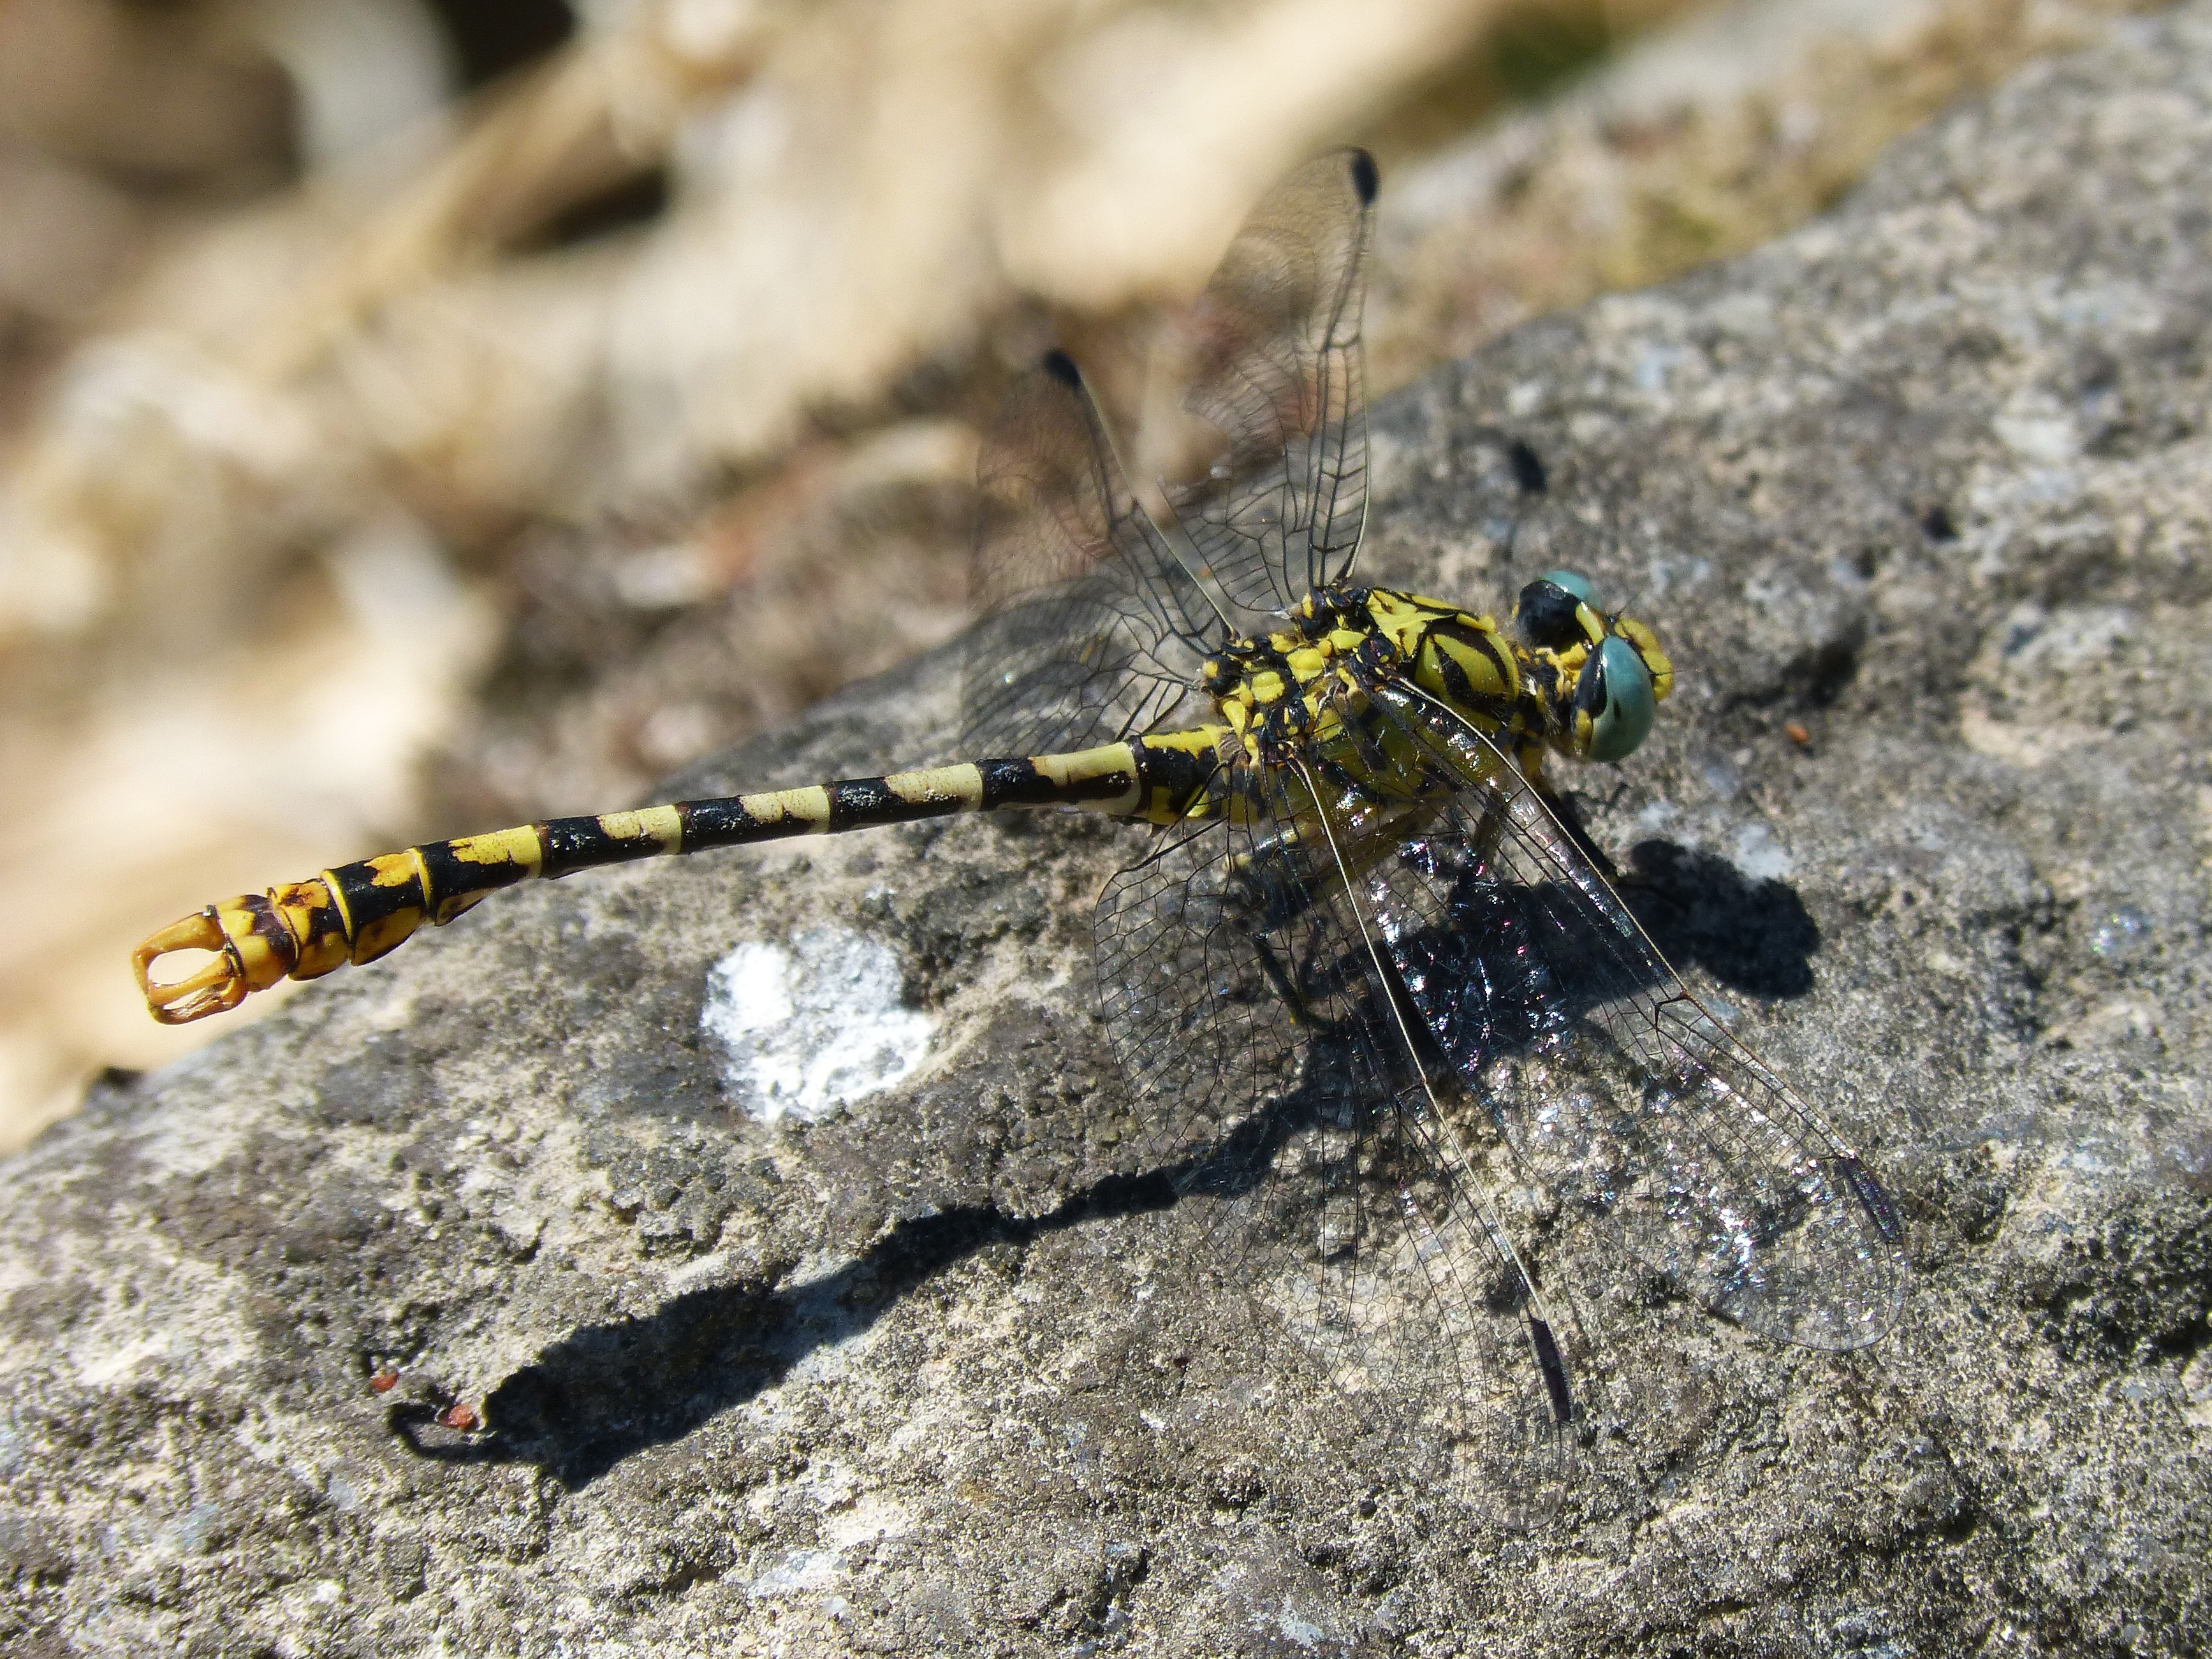
rock, wildlife, insect, fauna, invertebrate, close up, dragonfly, detail, macro photography, arthropod, winged insect, eyes compounds, cordulegaster sp, dragonfly atrigrada, dragonflies and damseflies